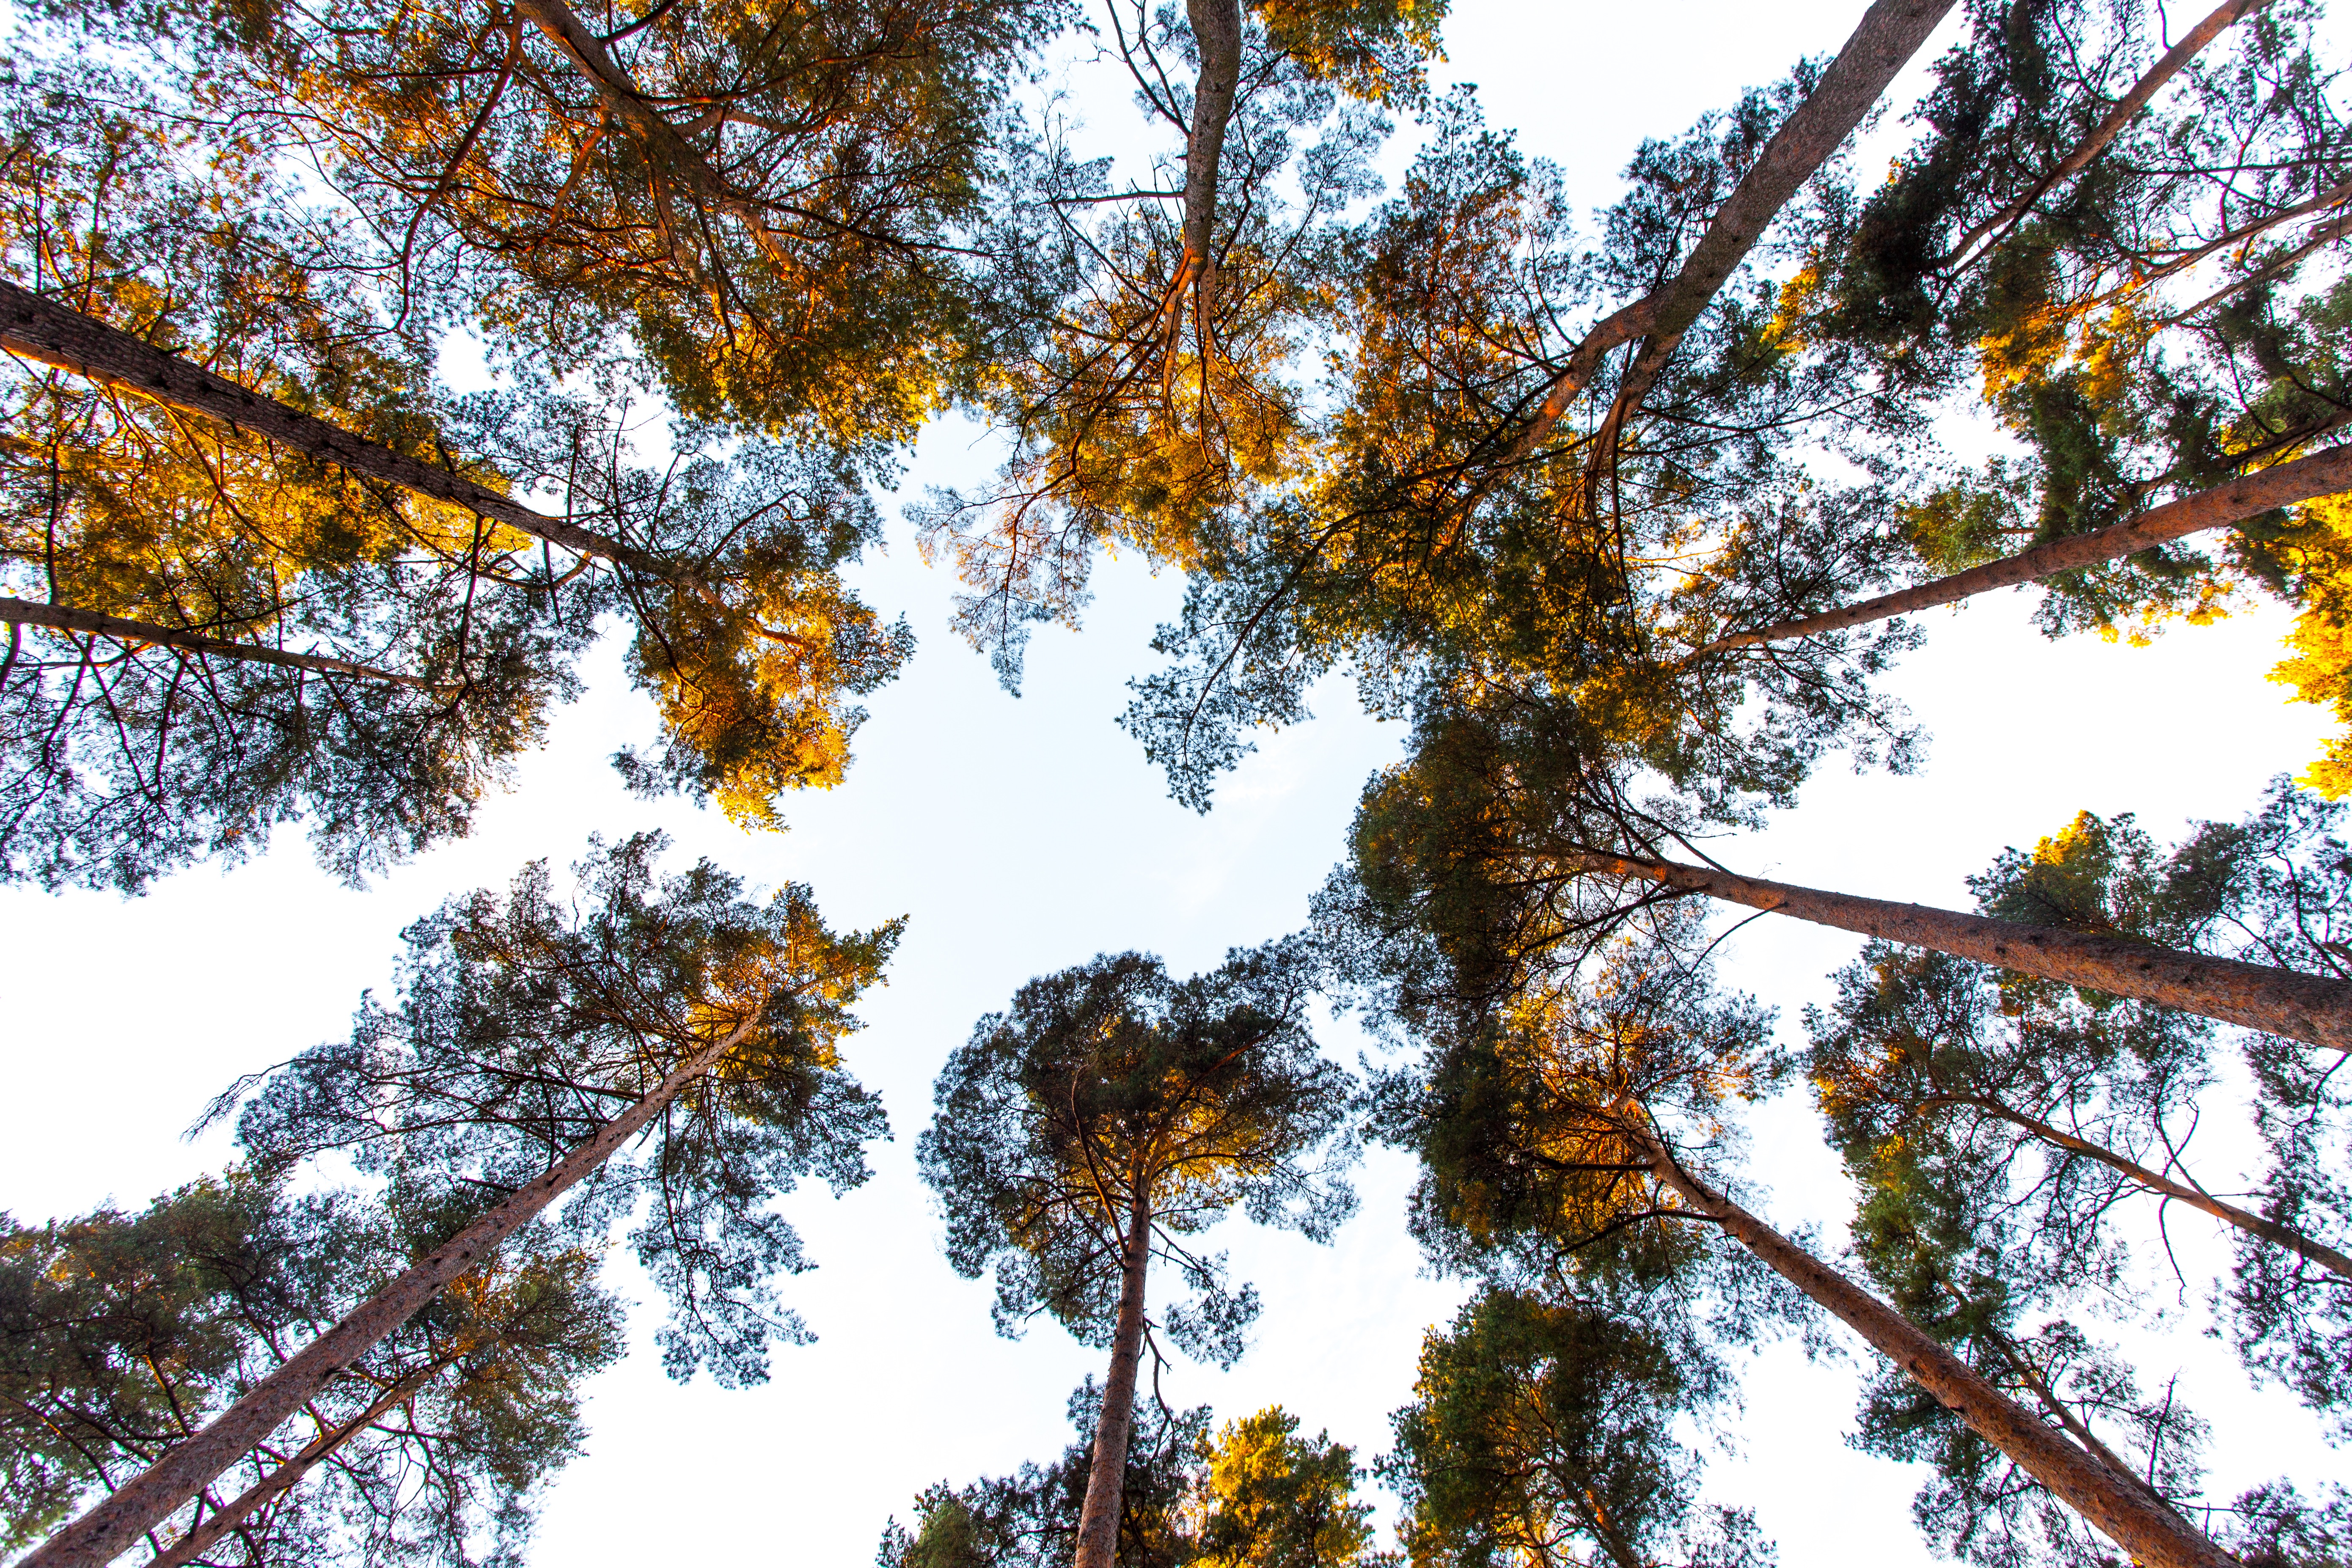
tree, forest, branch, plant, sunlight, leaf, autumn, season, conifer, spruce, deciduous, larch, flowering plant, biome, woody plant, land plant